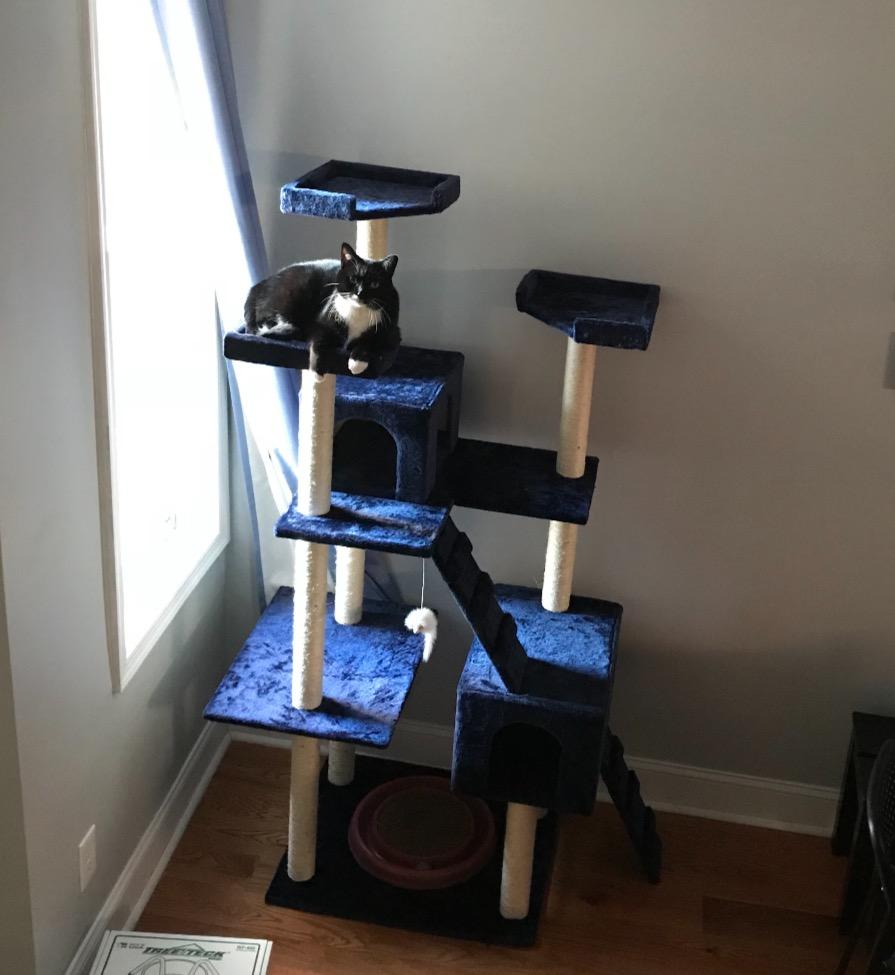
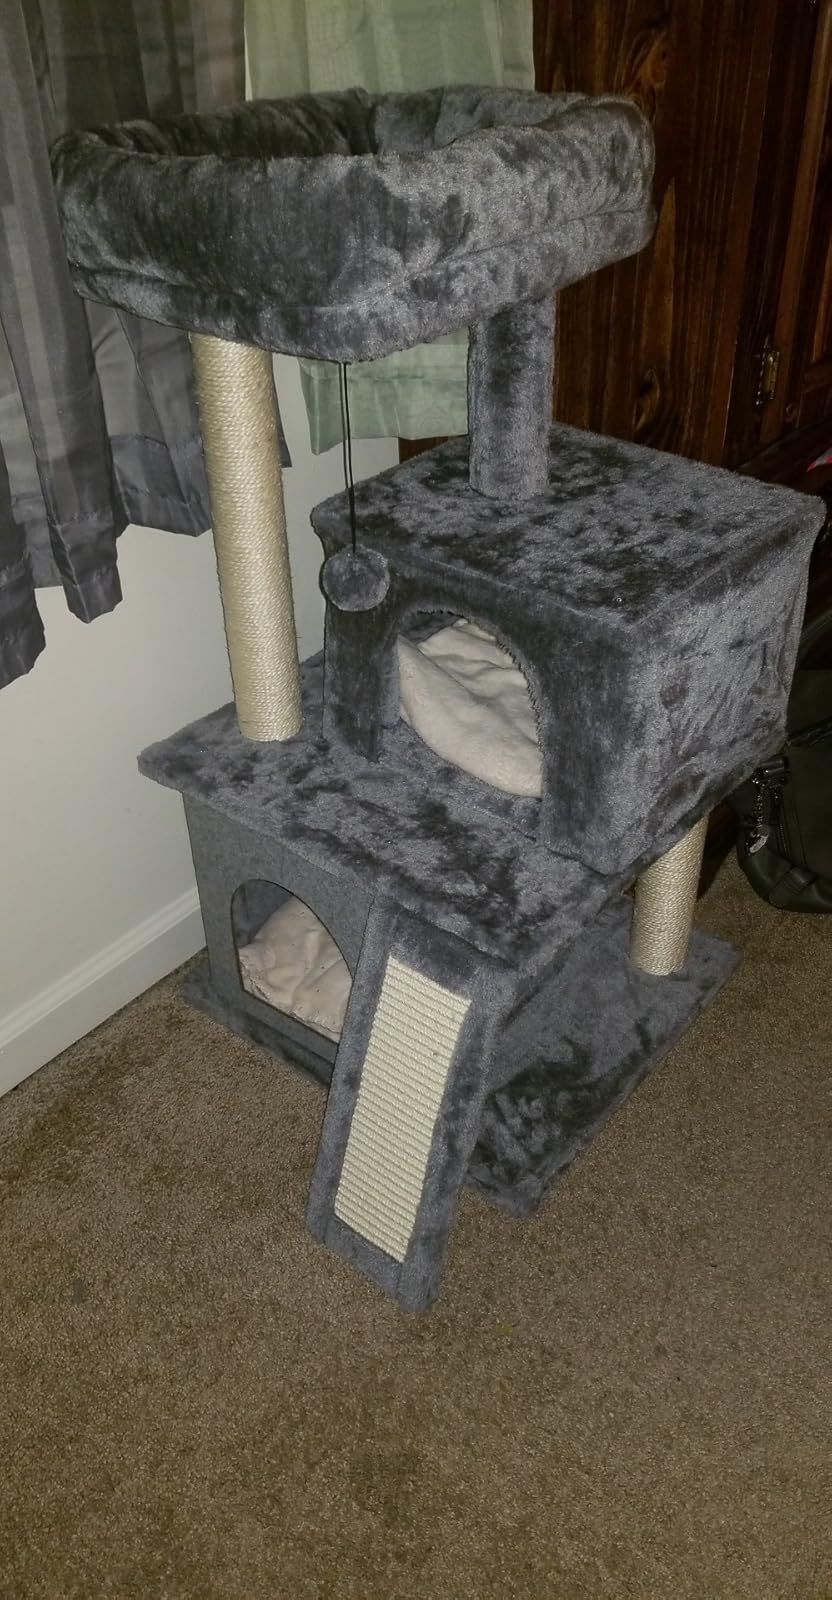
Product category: items_cat tree
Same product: no